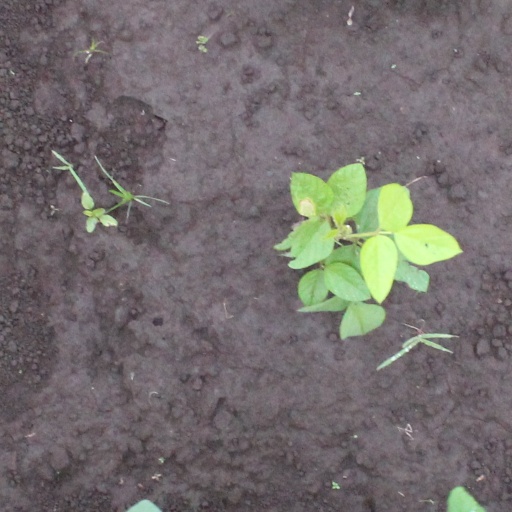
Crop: soybean